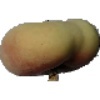
Label: Peach Flat 1